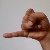
The image shows a hand gesture representing the letter 'J' in Indian Sign Language.